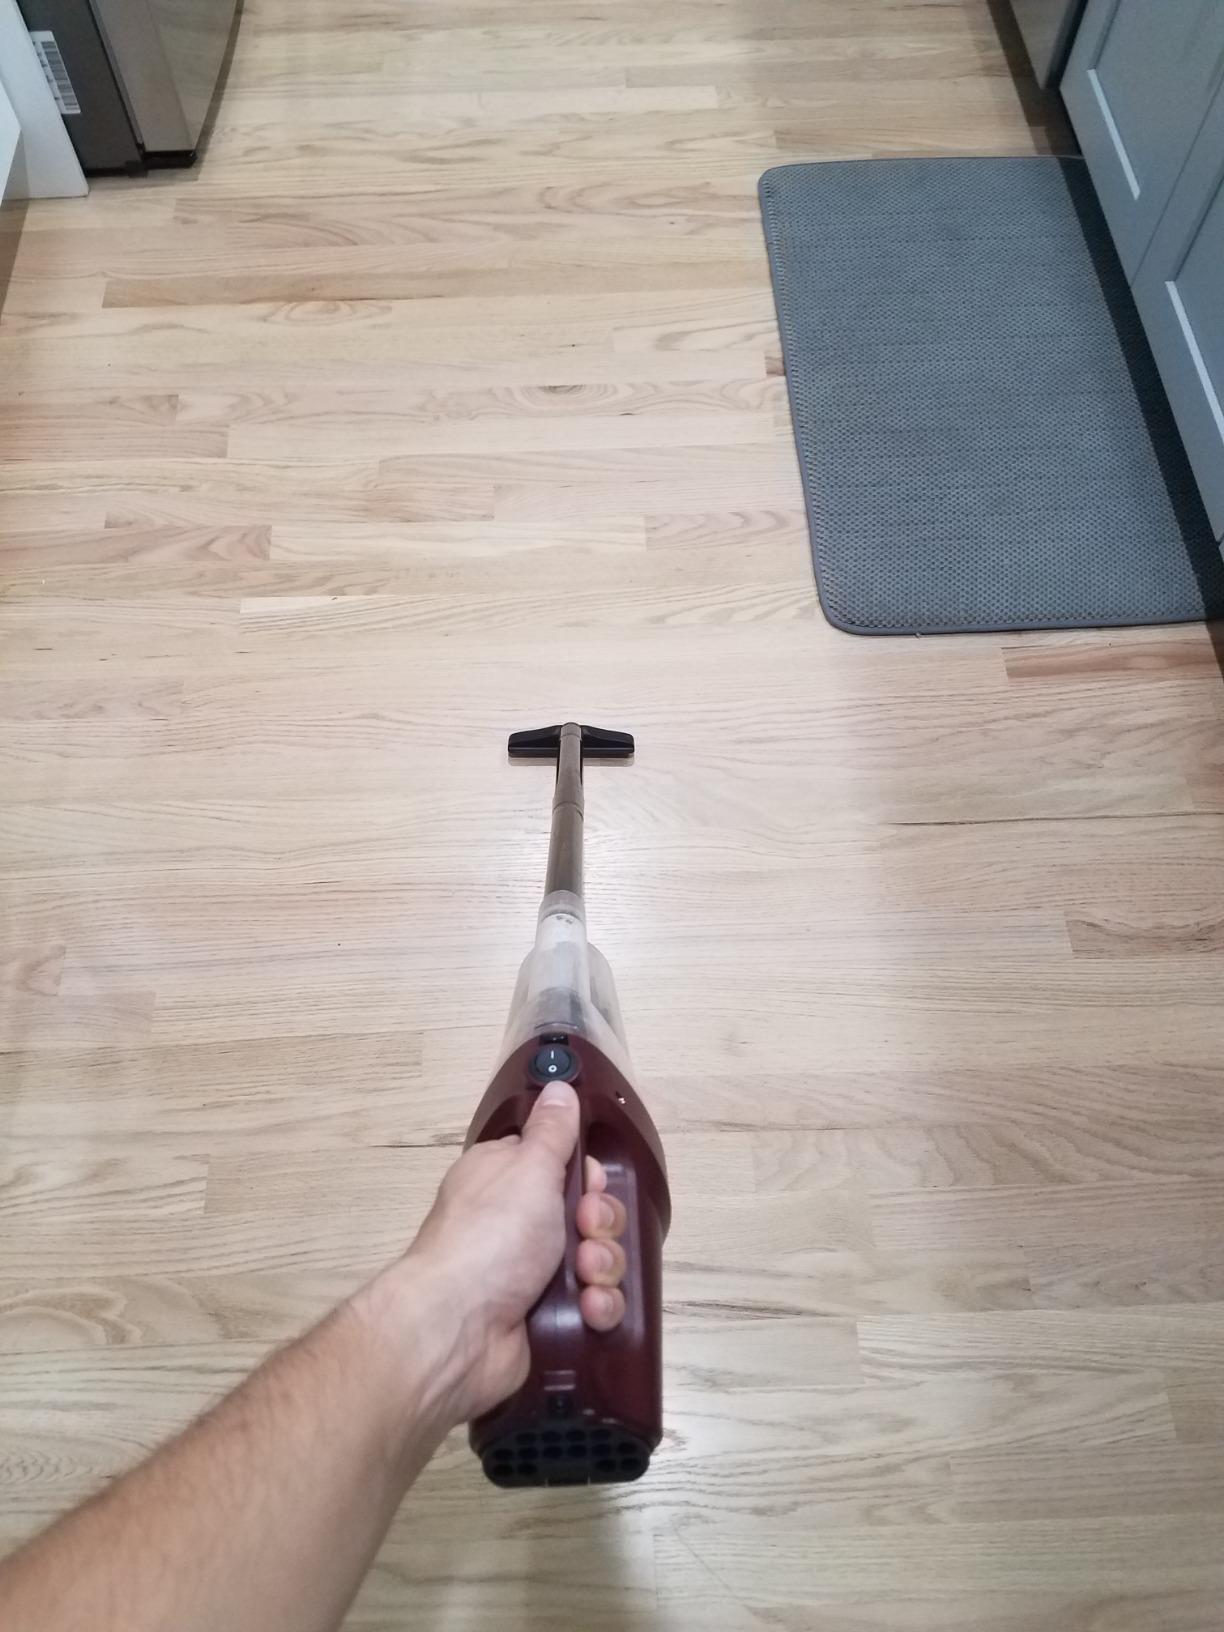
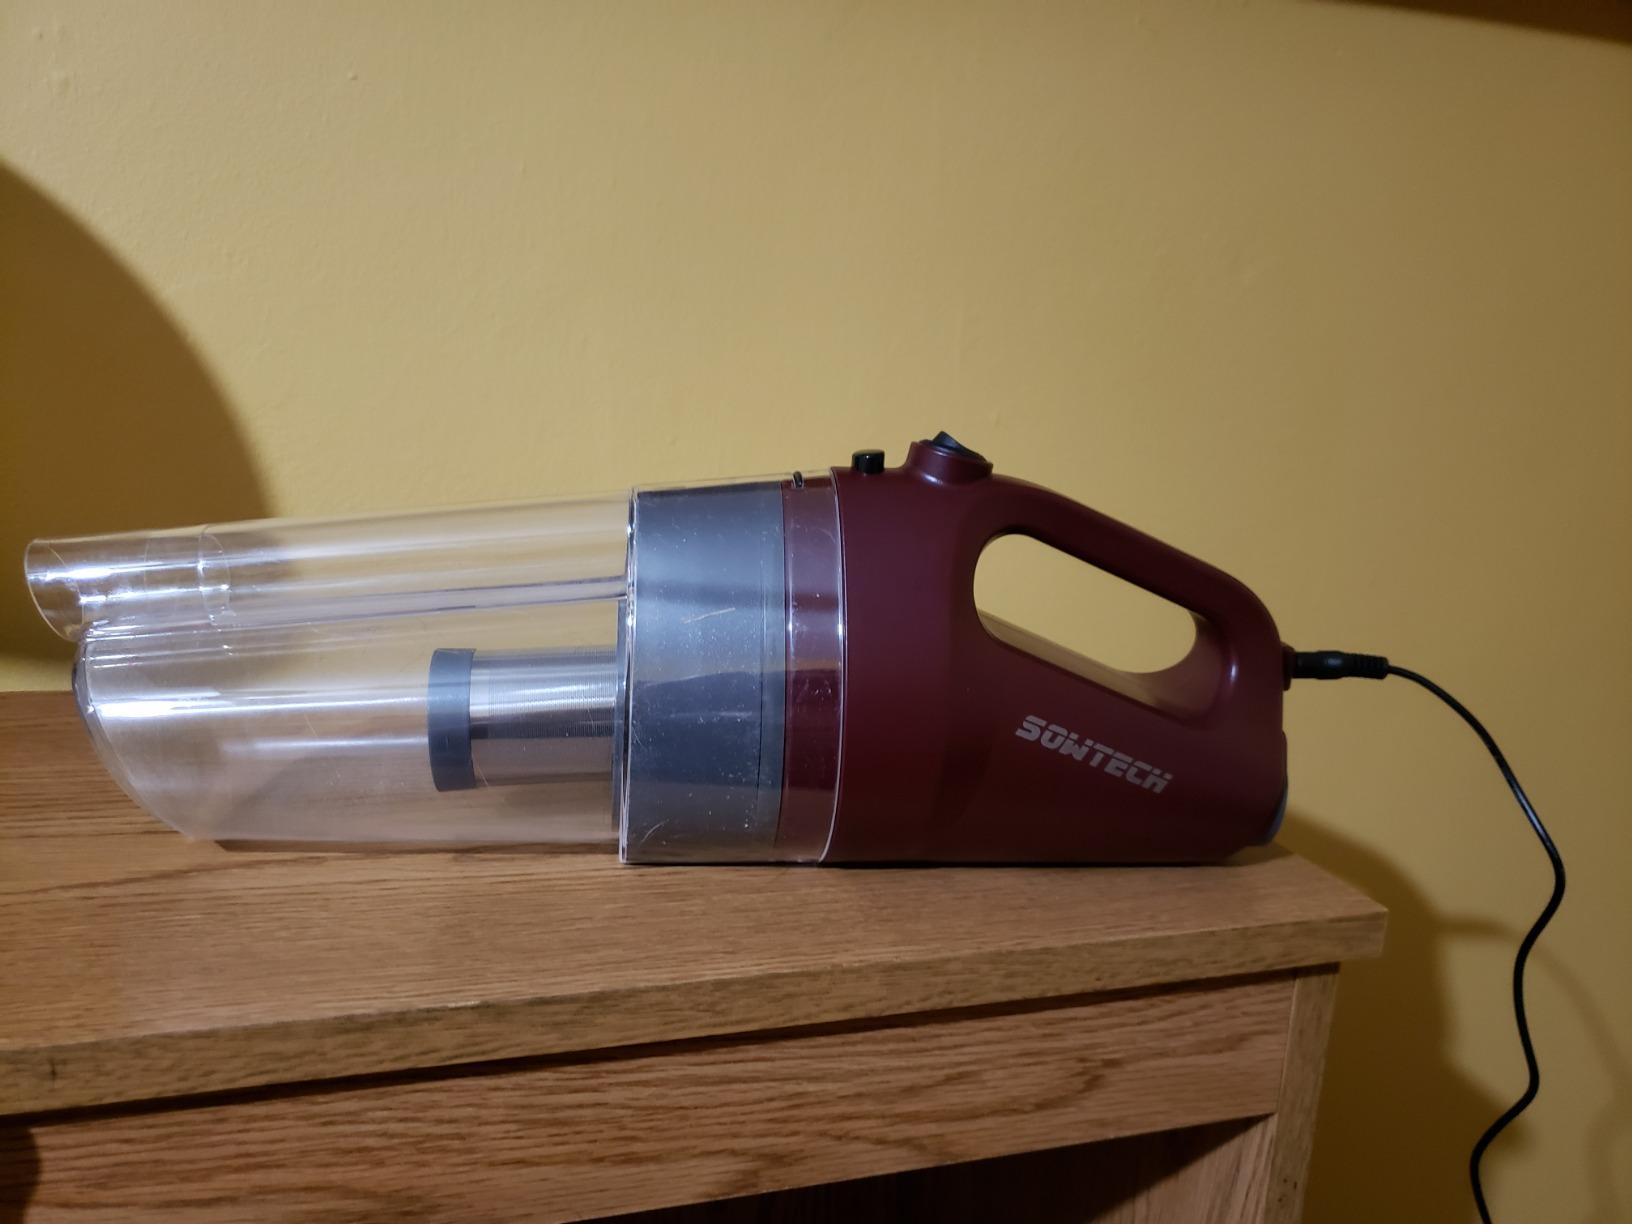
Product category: items_vacuum
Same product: yes